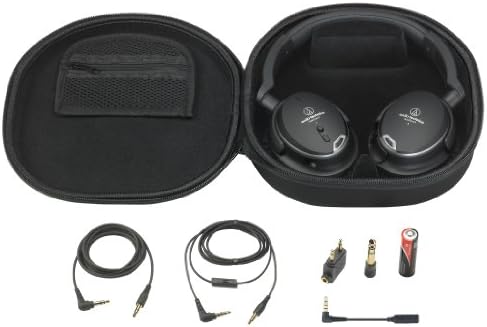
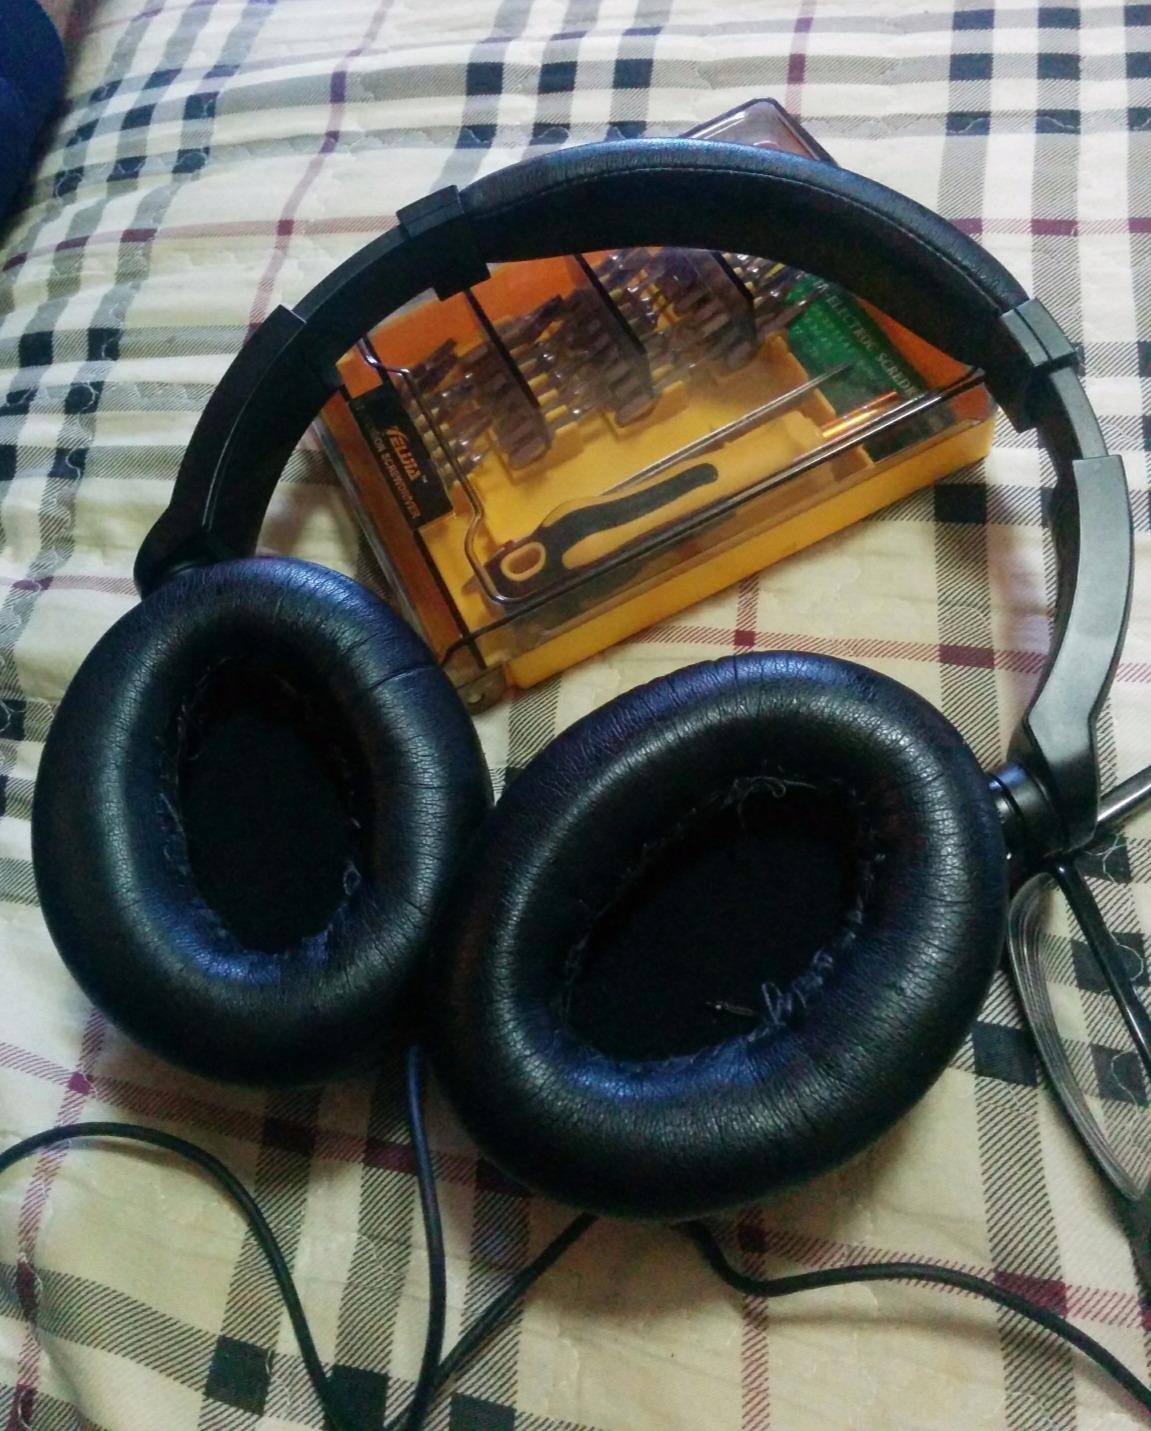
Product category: headphones
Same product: no